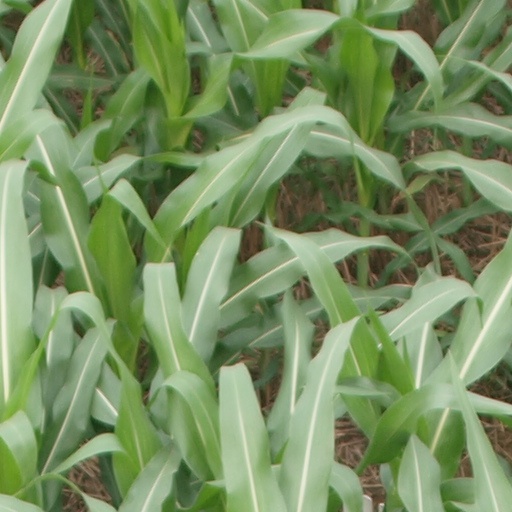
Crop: maize; corn